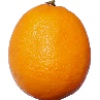
Label: lemon_meyer